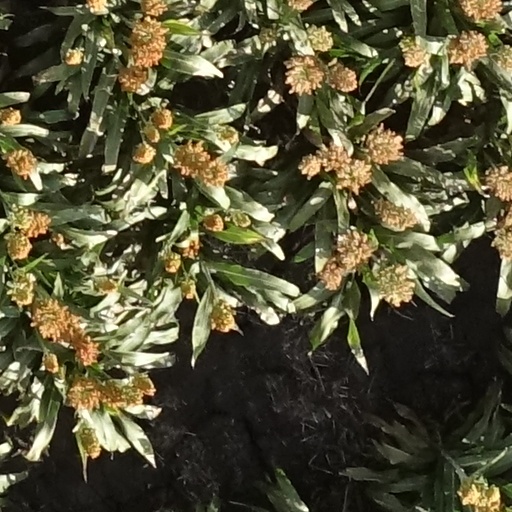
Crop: sorghum